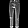
Label: Trouser